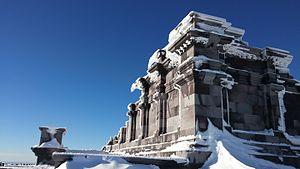
Reconstitution d'une partie du Temple de Mercure, dont les ruines sont visibles au sommet du Puy de Dôme.
Mercure est le dieu du commerce dans la mythologie romaine. Assimilé à l'Hermès grec. il devient également le dieu des voleurs, des voyages et le messager des autres dieux. Son nom est lié au mot latin merx, mercari, et merces.
Les Arvernes, Arverni en latin, Ἀρουέρνοι en grec ancien, sont l'un des principaux peuples de la Gaule indépendante, du VIIᵉ siècle av. J.-C. à la conquête romaine. Au cours de l'époque impériale, ils constituent les habitants d'une cité gallo-romaine portant leur nom et rattachée à la province de Gaule Aquitaine. Ils occupent dans l'Antiquité un territoire correspondant à la région de l'Auvergne qui lui doit d'ailleurs son nom. Les Arvernes les plus connus de l'Histoire sont les rois Luernos, Bituitos, son fils, et Vercingétorix, fils de Celtillos, qui fut l'un des adversaires de Jules César lors de la Guerre des Gaules.
L'Auvergne est une région culturelle et historique de France située au cœur du Massif central.